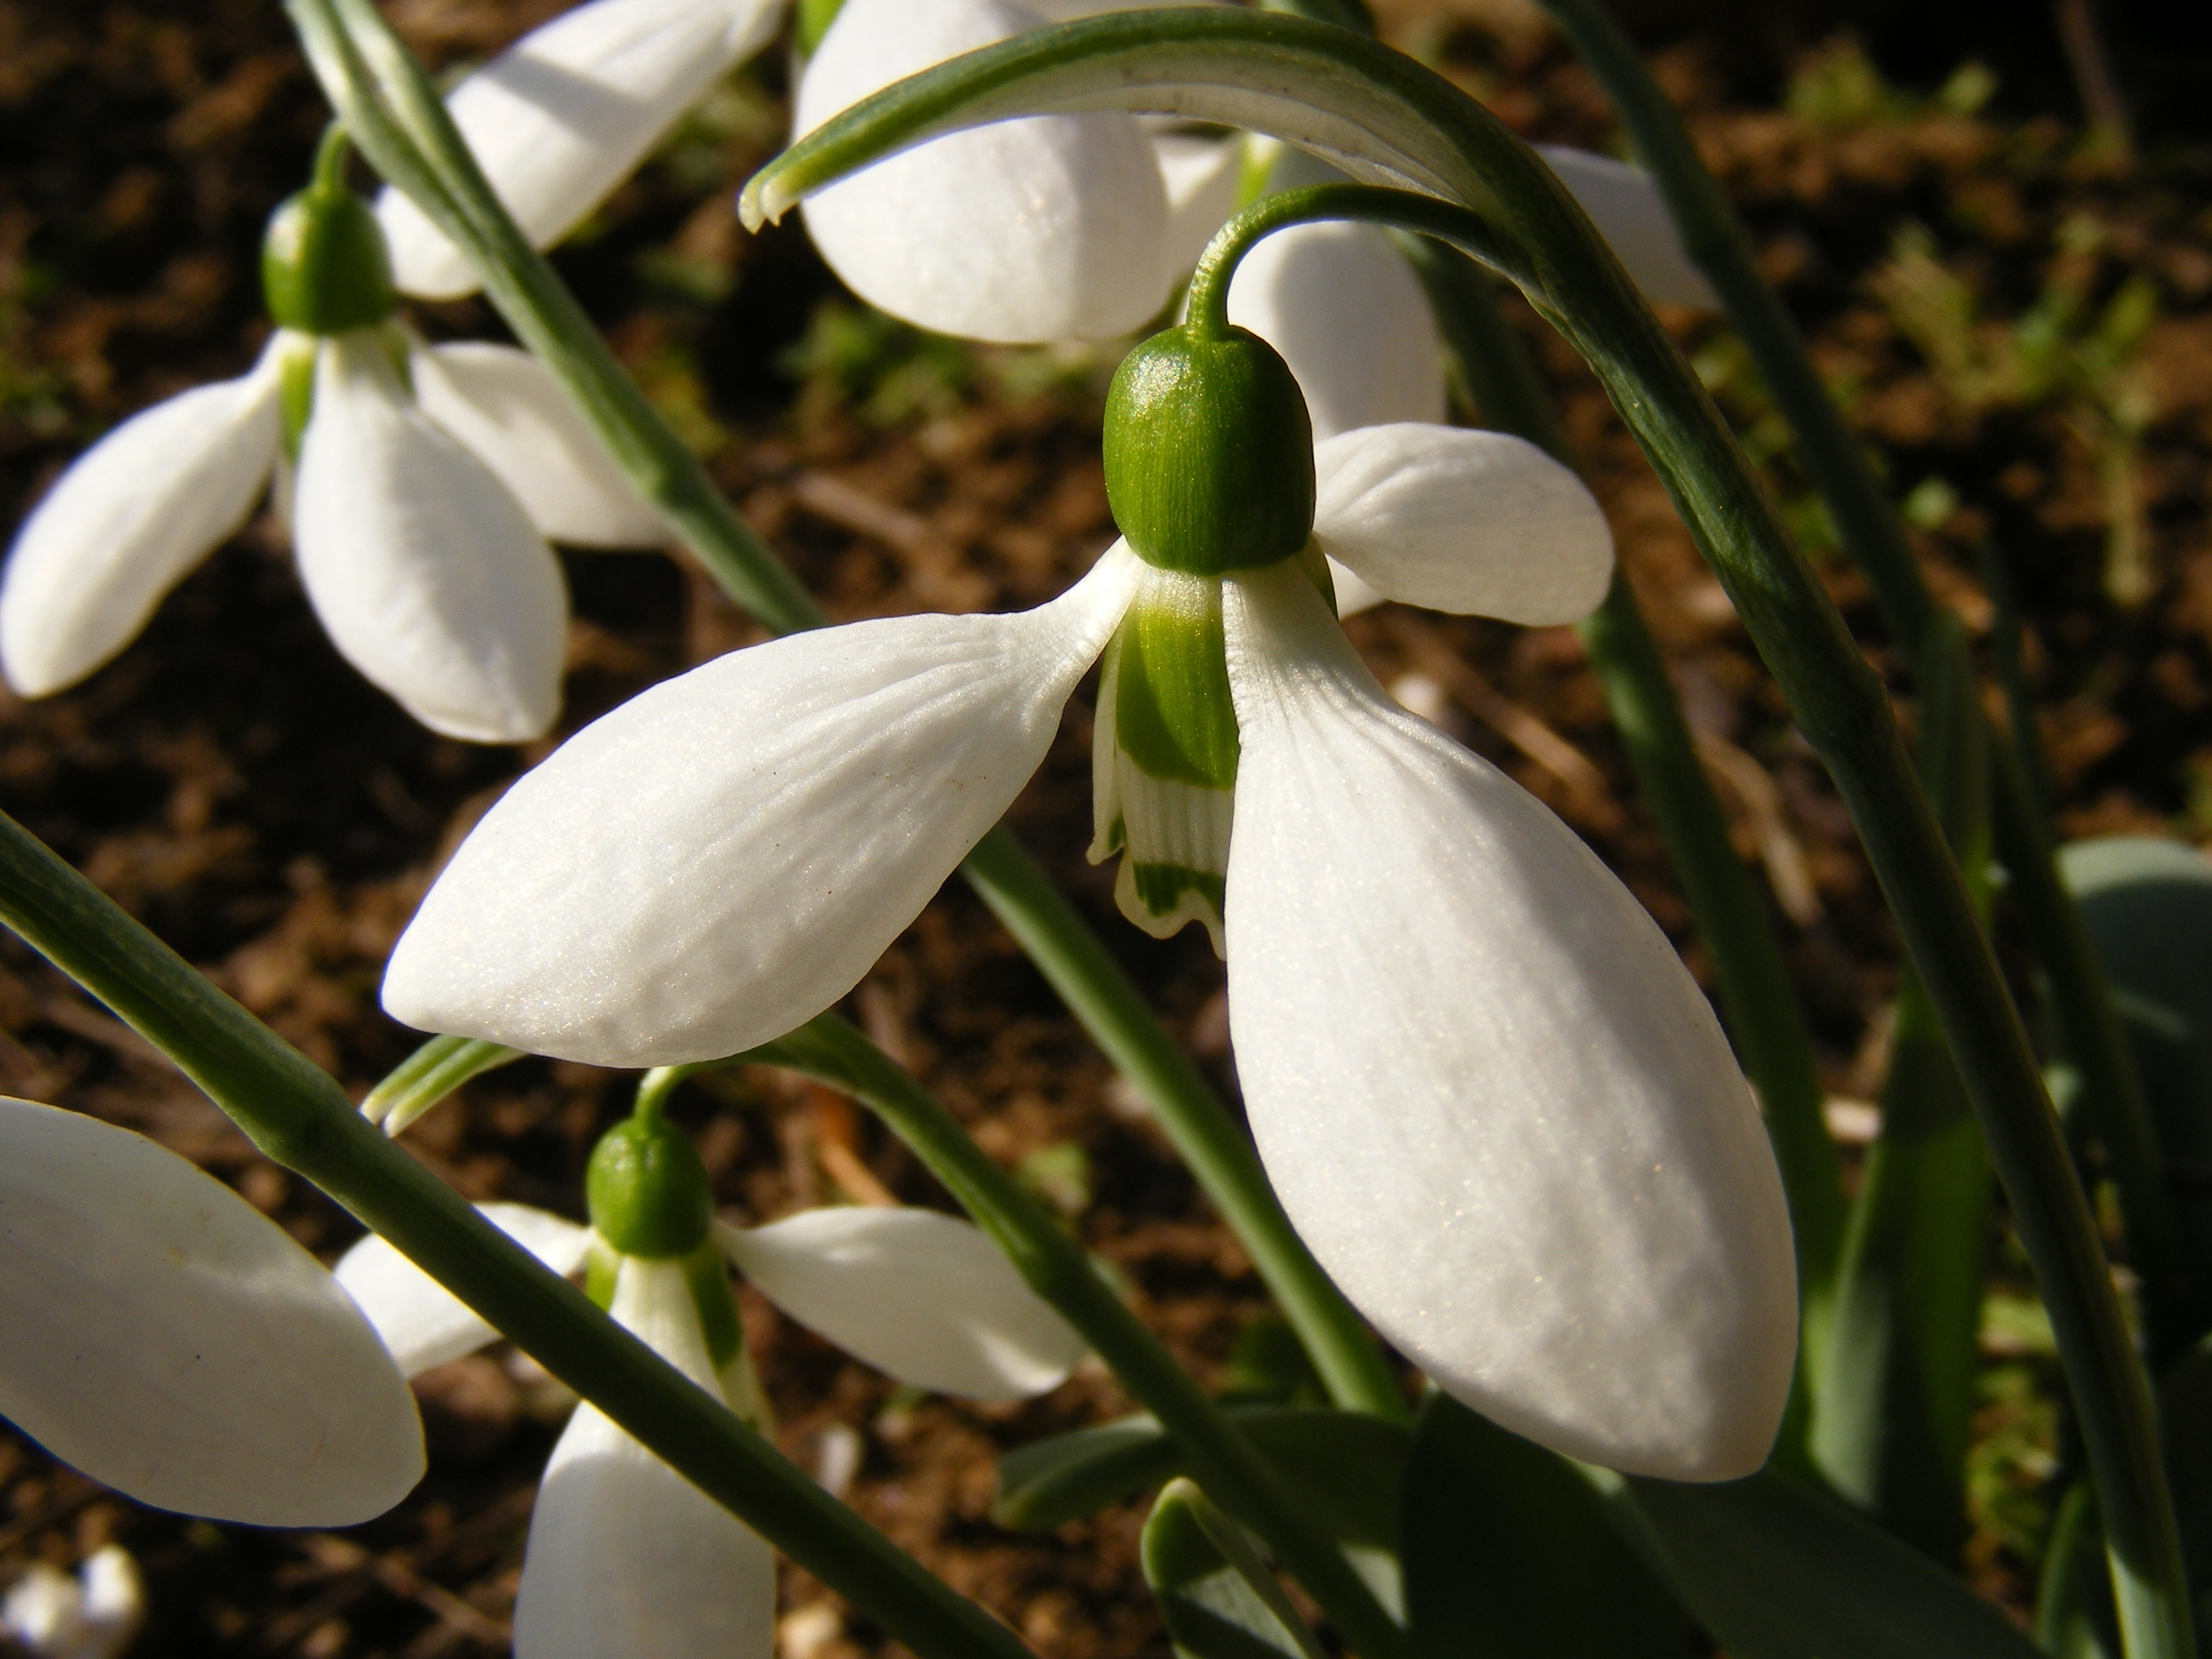
nature, blossom, plant, flower, spring, botany, flora, wildflower, flowers, gardens, snowdrop, galanthus, macro photography, flowering plant, land plant, nivalis, ghiocei